Transport in Somalia

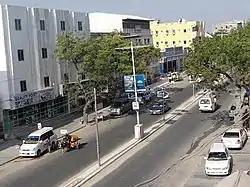
Newly constructed roads and buildings in Mogadishu

In January 2015, the Interim Juba Administration launched a beautification and cleaning campaign in Kismayo's transportation system. Part of a broader urbanization drive, the initiative includes the clearing of clogged streets and lanes, razing of illegal buildings therein, and further development of the municipal road network.